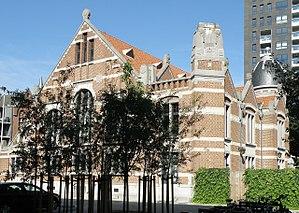
Antwerpen (België). Schuilplaats voor Werklieden, gelegen Londenstraat, anno 1908 opgetrokken in eclectische stijl n.o.v. archit. Jan van Asperen en Alexis Van Mechelen.
Jan van Asperen était un architecte belge d’origine hollandaise. Collègue et ami d’Émile van Averbeke, il fut, au début de sa carrière, l’un des principaux exposants de l’Art nouveau à Anvers, d’abord dans la forme plus exubérante de ce style, puis dans une forme plus sobre, mais opta ensuite pour le style Art déco, réalisant à partir de la décennie 1910 et dans l’entre-deux-guerres, notamment pour le compte de la municipalité anversoise, plusieurs bâtiments publics, souvent en collaboration.